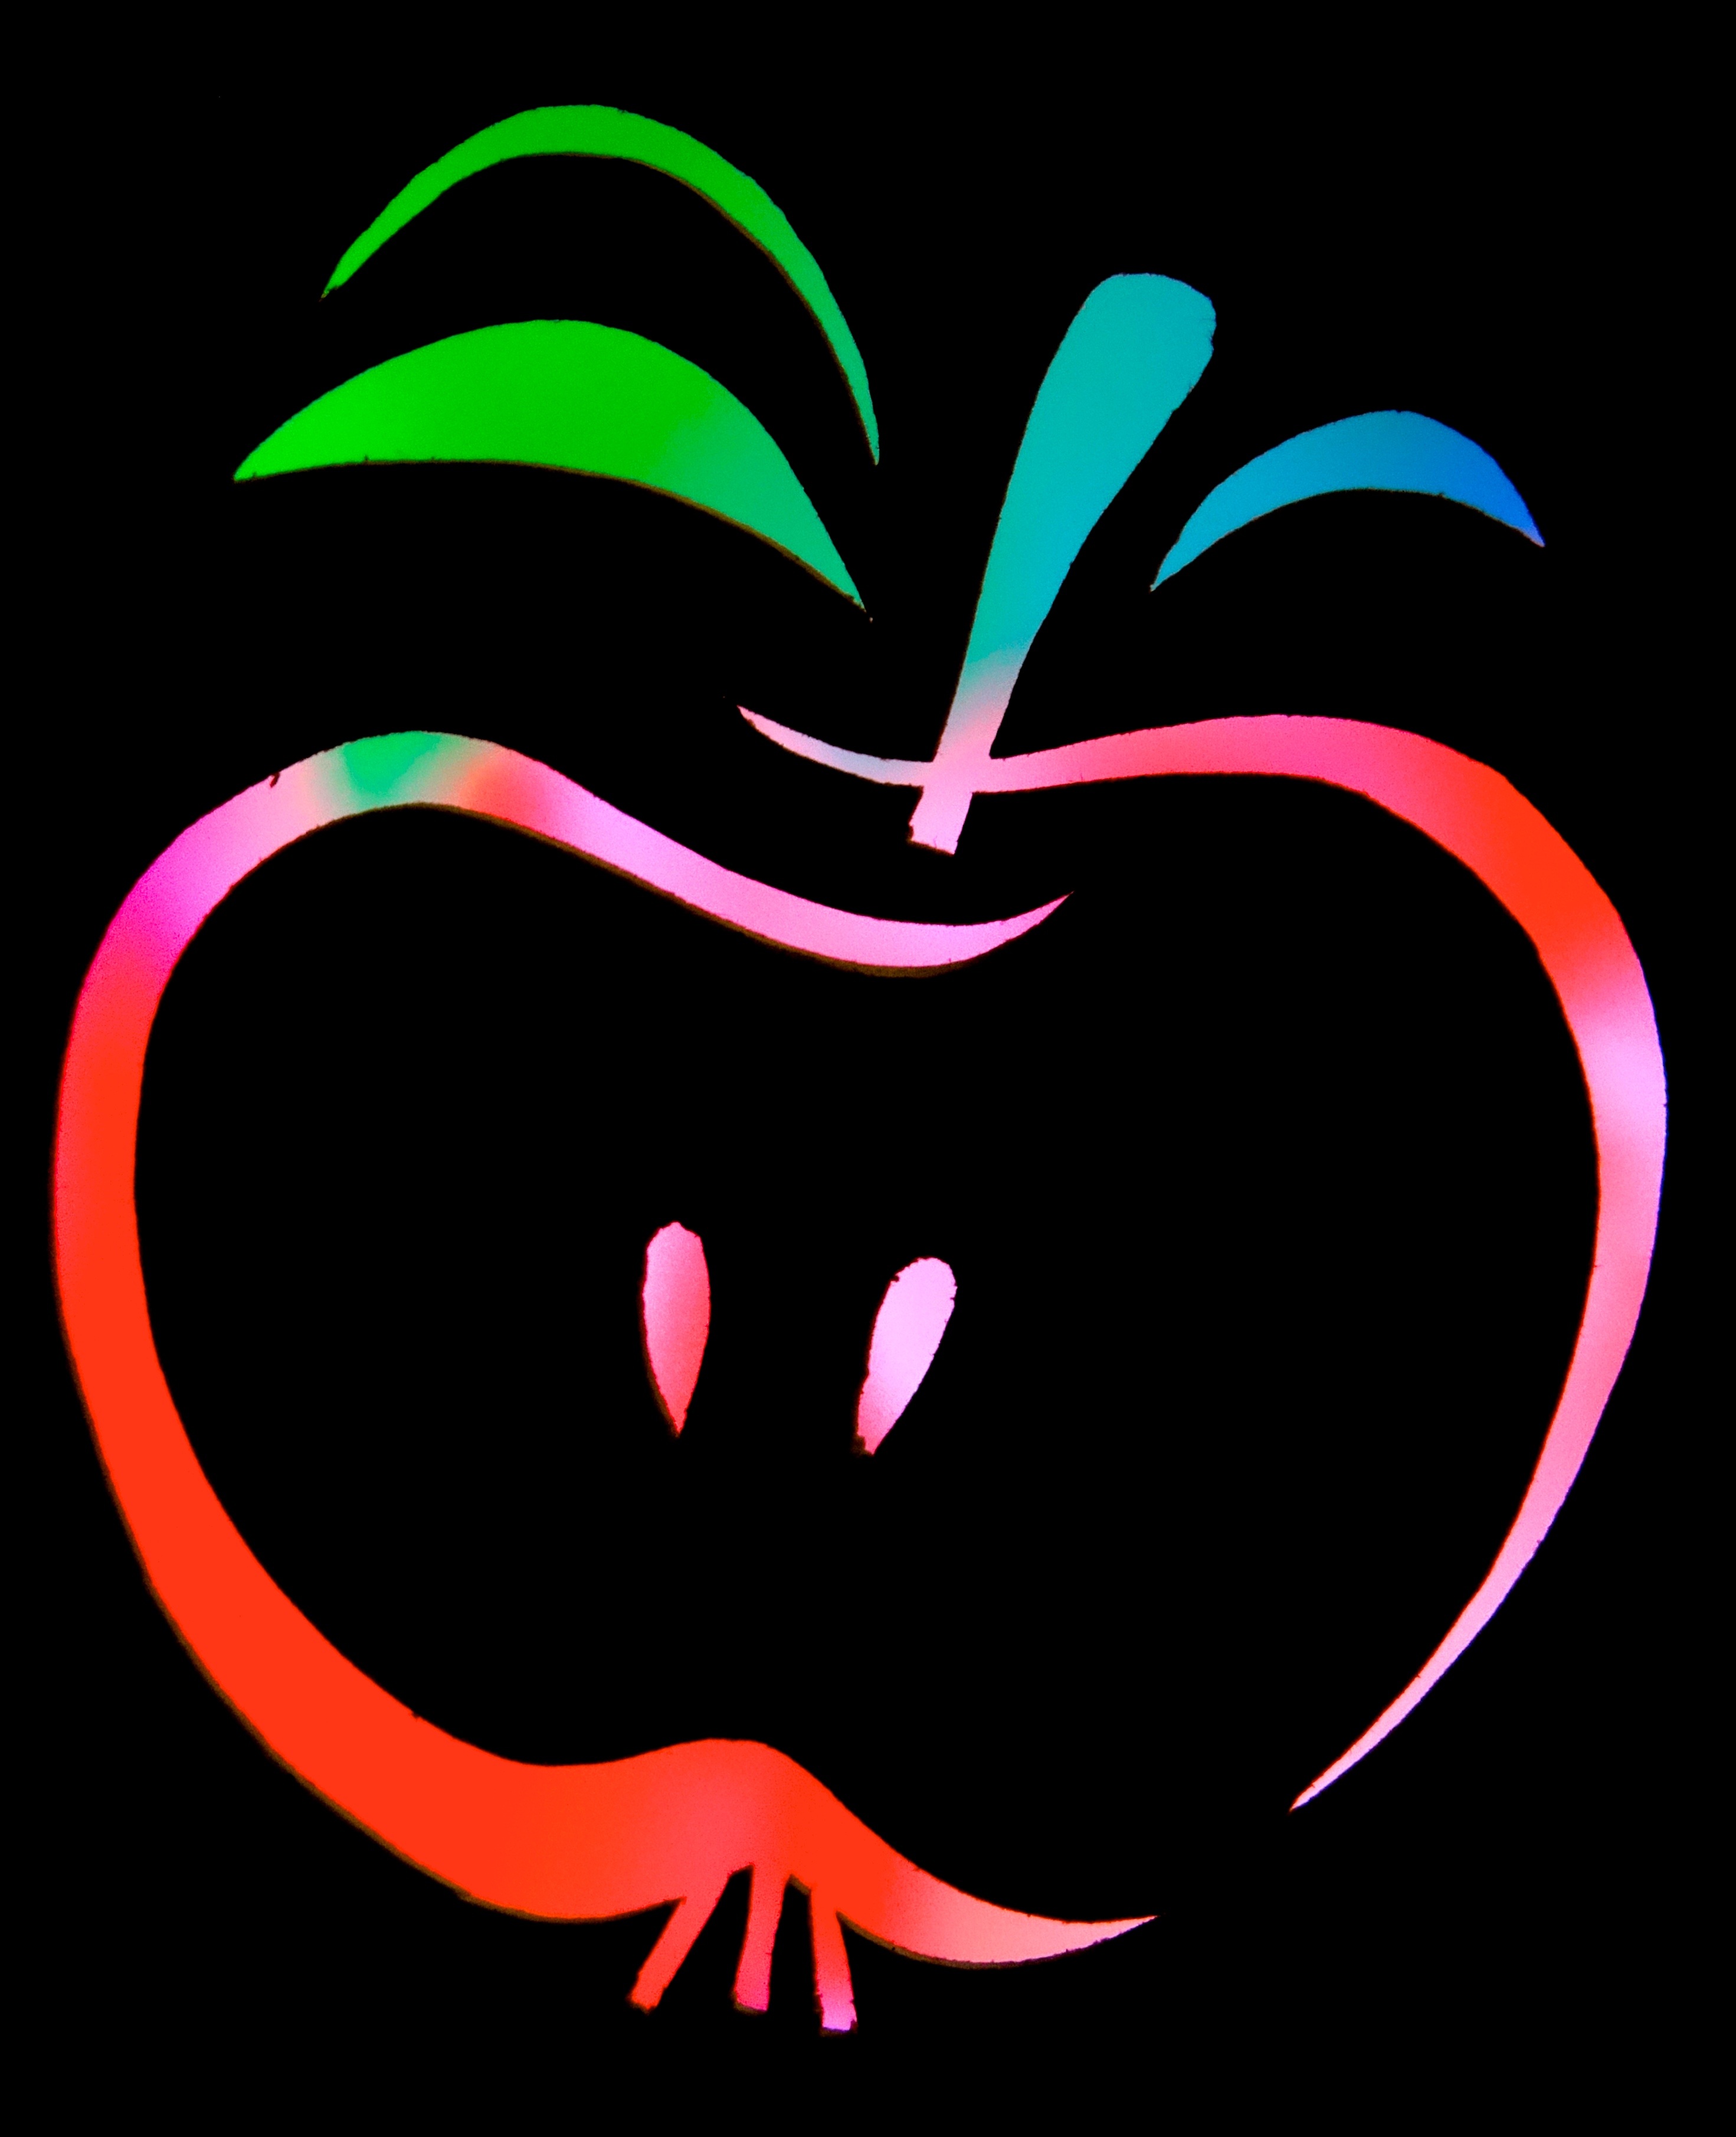
apple, silhouette, fruit, heart, line, color, circle, human body, font, illustration, organ, nuclear, contour, outlines